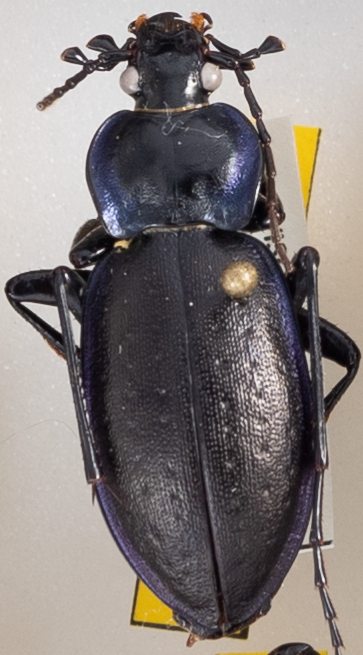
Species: Carabus sylvosus
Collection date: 2021-08-17
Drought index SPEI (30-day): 1.098
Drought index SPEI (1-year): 0.2
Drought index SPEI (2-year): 1.498